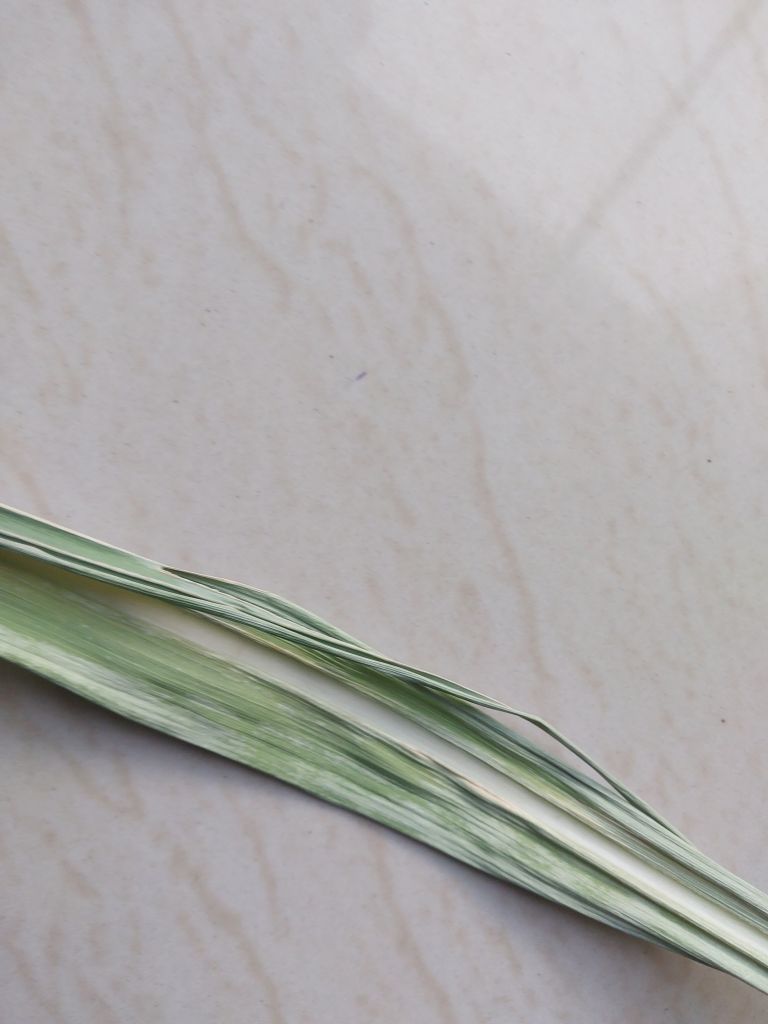
Label: Viral Disease